Deutsche Bank Building

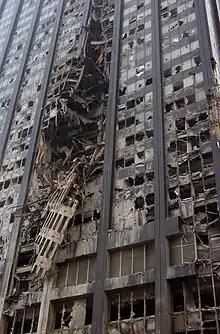
Detail of gash in the facade imparted by the collapse of the World Trade Center. A segment of South Tower exterior columns is visible hanging from the gash.

Steel and concrete protruded from the building for months afterward, which was eventually cleaned up. However, due to extensive contamination, Deutsche Bank decided that the 39-story ruin was to be taken down. During the cleanup and recovery period, netting was placed inside gashes and holes to prevent collapse. The owner maintained that the building could not be restored to habitable condition, while its insurers sought to treat the incident as recoverable damage rather than a total loss. Work on the building was deferred for over two years during which the condition of the building deteriorated.